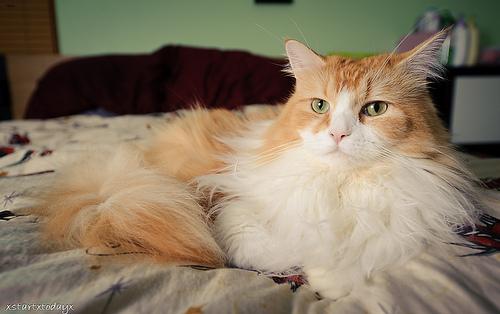
Breed: Maine Coon